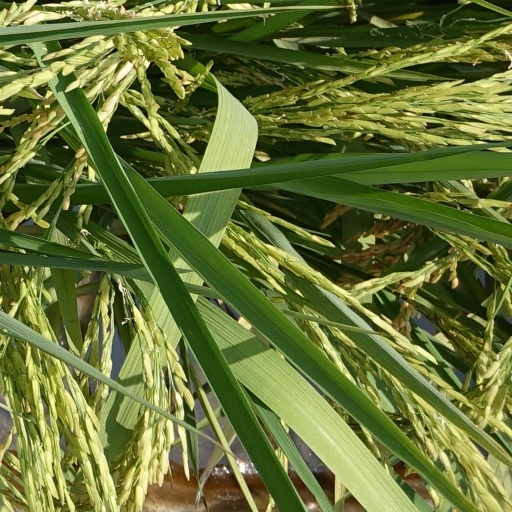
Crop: rice